Artemius

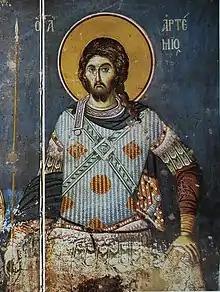

Artemius (died 362), also known as Shallita, spelt Shalita or Chalita was a Syrian general of the Roman Empire and "dux Aegypti" or imperial prefect of Roman Egypt. He is considered a saint by the Catholic and the Orthodox Churches, by the name of Artemius of Antioch, Mar Shalita of Antioch, and Mar Shalita the Martyr.